List of JKT48 members

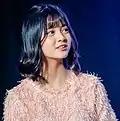
Angelina Christy

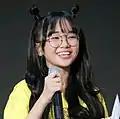
Aurel Mayori P.

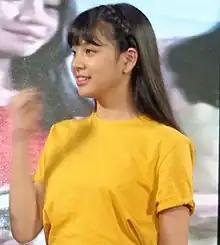
Azizi S. A.

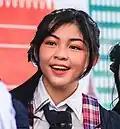

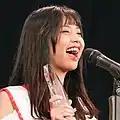
Helisma M. P. K.

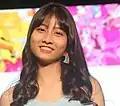
Mutiara A. U.

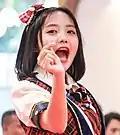
Nabila Y. F.

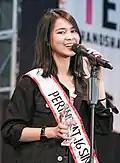
Viona Fadrin

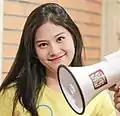
Yessica Tamara

Kanya Caya broke the record for shortest membership tenure in the group's history, resigning only seven days after her introduction.